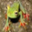
Label: frog